Josh Heard

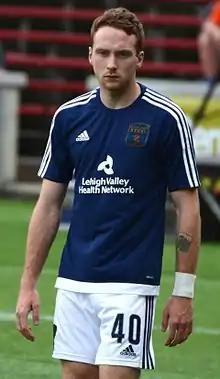

In late January 2016, he signed a professional contract with USL club Bethlehem Steel FC. He made his debut on April 11, 2016 against New York Red Bulls II. He scored his first goal on July 7, 2016 against Toronto FC II. He departed the club after the 2017 season, upon the expiry of his contract.